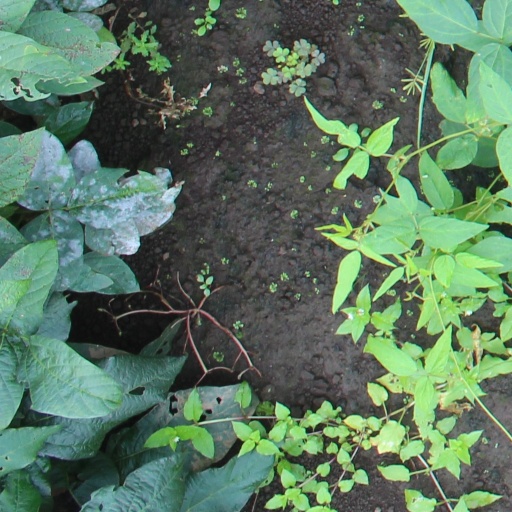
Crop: soybean